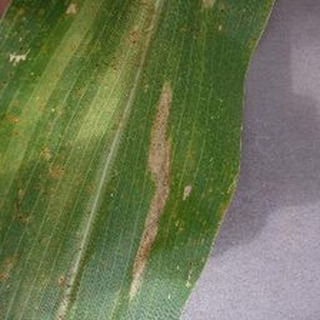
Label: corn_northern_leaf_blight